Castle Salzdahlum

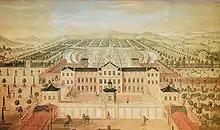
Schloss with Baroque garden, 1721

Castle Salzdahlum (German: Schloss Salzdahlum) was a former summer palace built by Anthony Ulrich, Duke of Brunswick-Wolfenbüttel in 1684. For cost reasons, the buildings were almost exclusively made of wood, with the cladding giving the impression of a building made of sandstone. In 1813 the castle was demolished due to dilapidation; today there are almost no remains of the building.